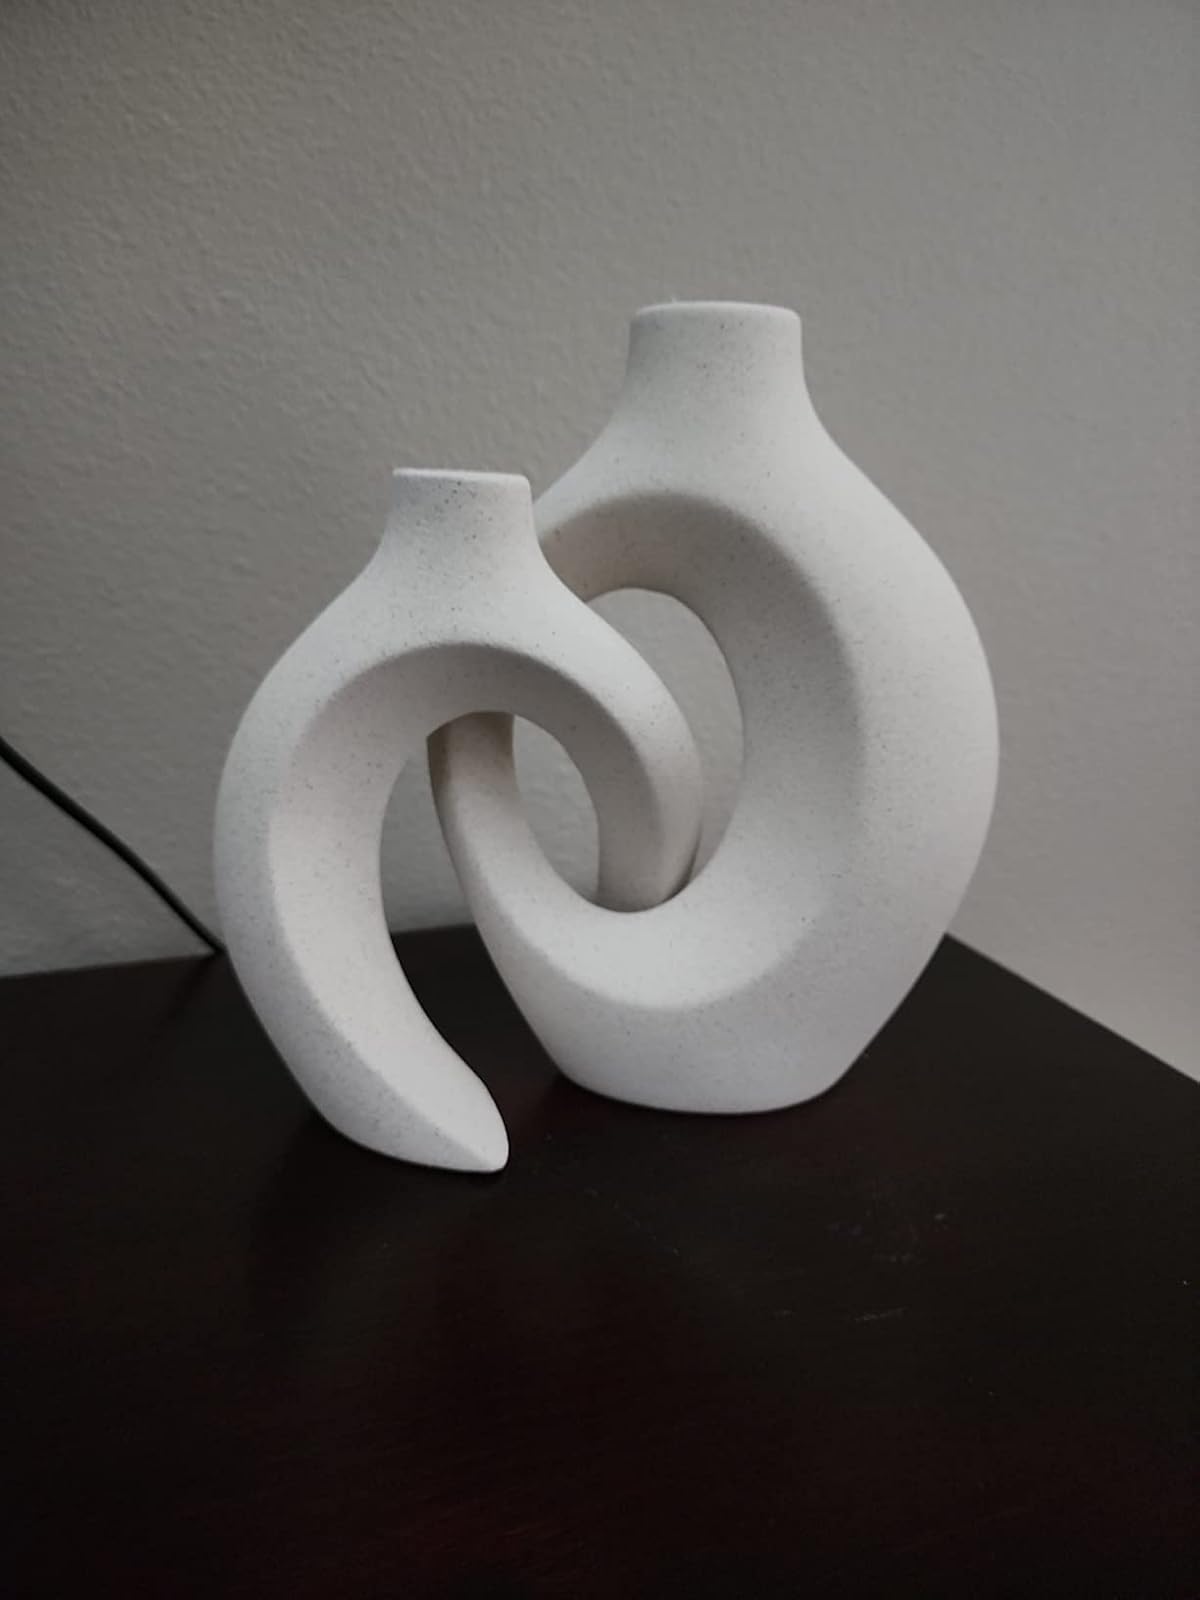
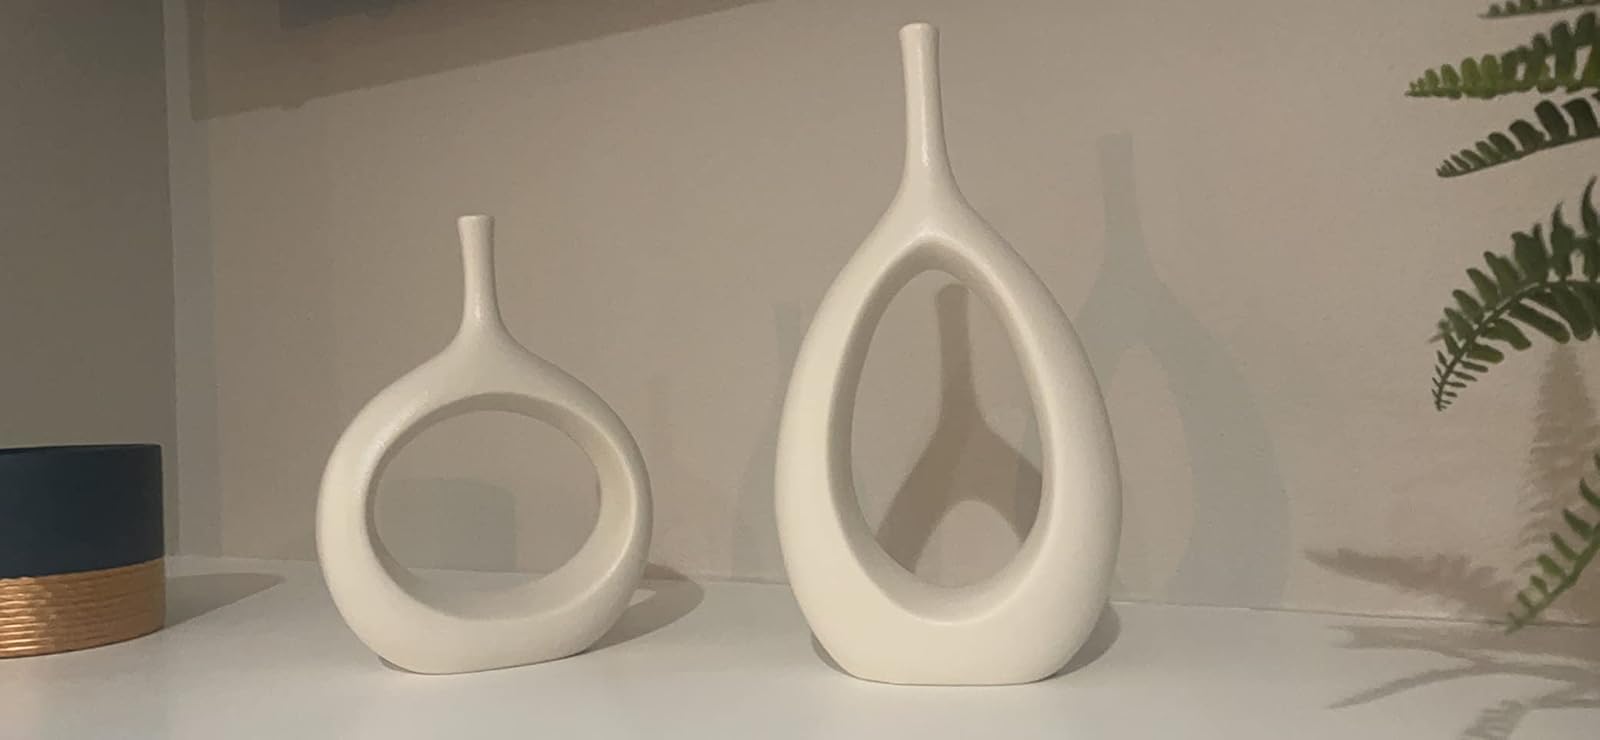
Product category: vase
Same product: no